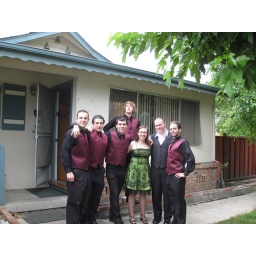
The boys and Karen at Anth's house before we trucked over there.